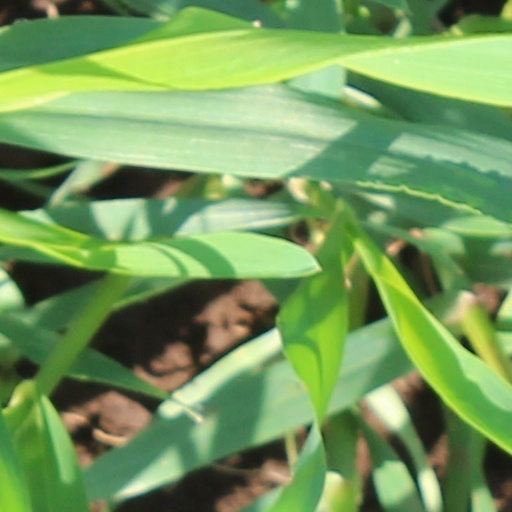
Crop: wheat